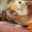
Label: rabbit